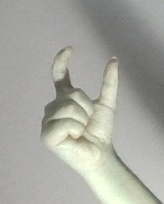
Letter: nun